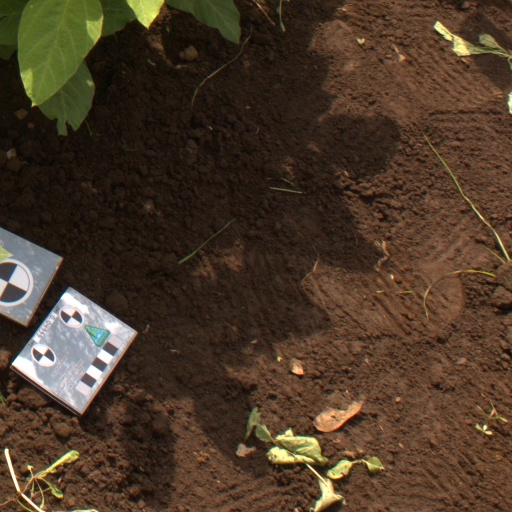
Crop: soybean